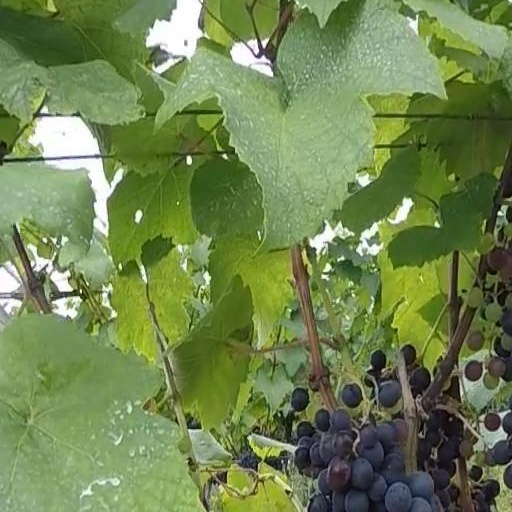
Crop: grape